Communications School (United States Marine Corps)

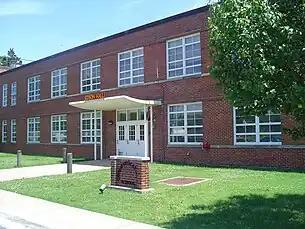
Edson Hall, Quantico, VA

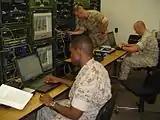
Students planning and configuring multiplexing networks

Communications School (formerly known as Command and Control Systems School (CCSS)) is where selected United States Marine Corps commissioned and warrant officers are sent to learn the art and science of planning and employing communications and performing command and staff duties.